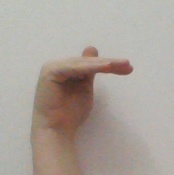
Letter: khaa